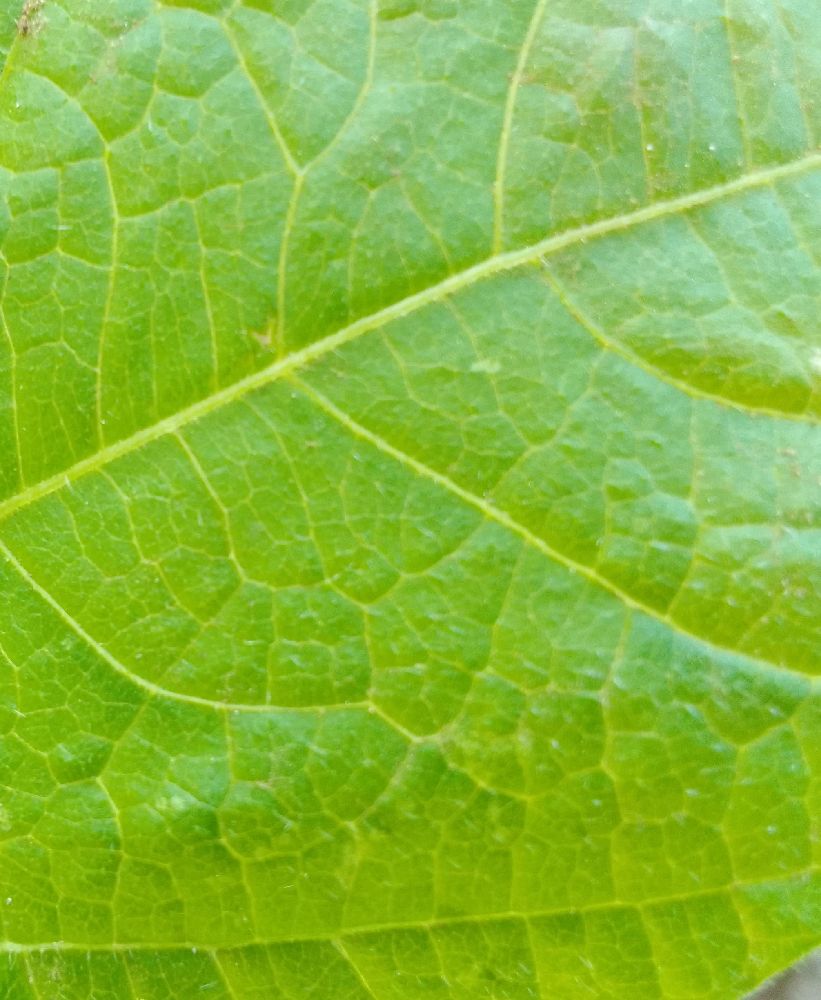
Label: healthy